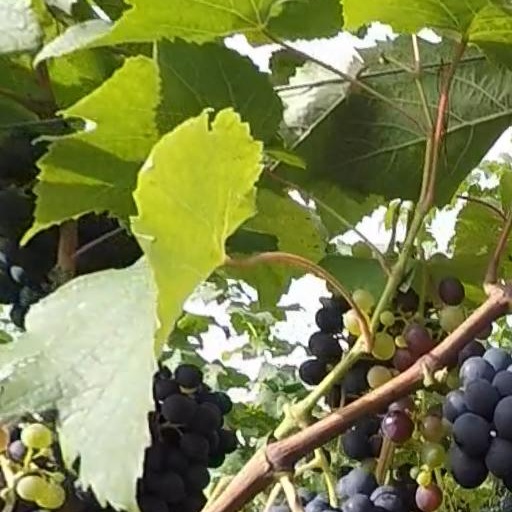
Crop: grape